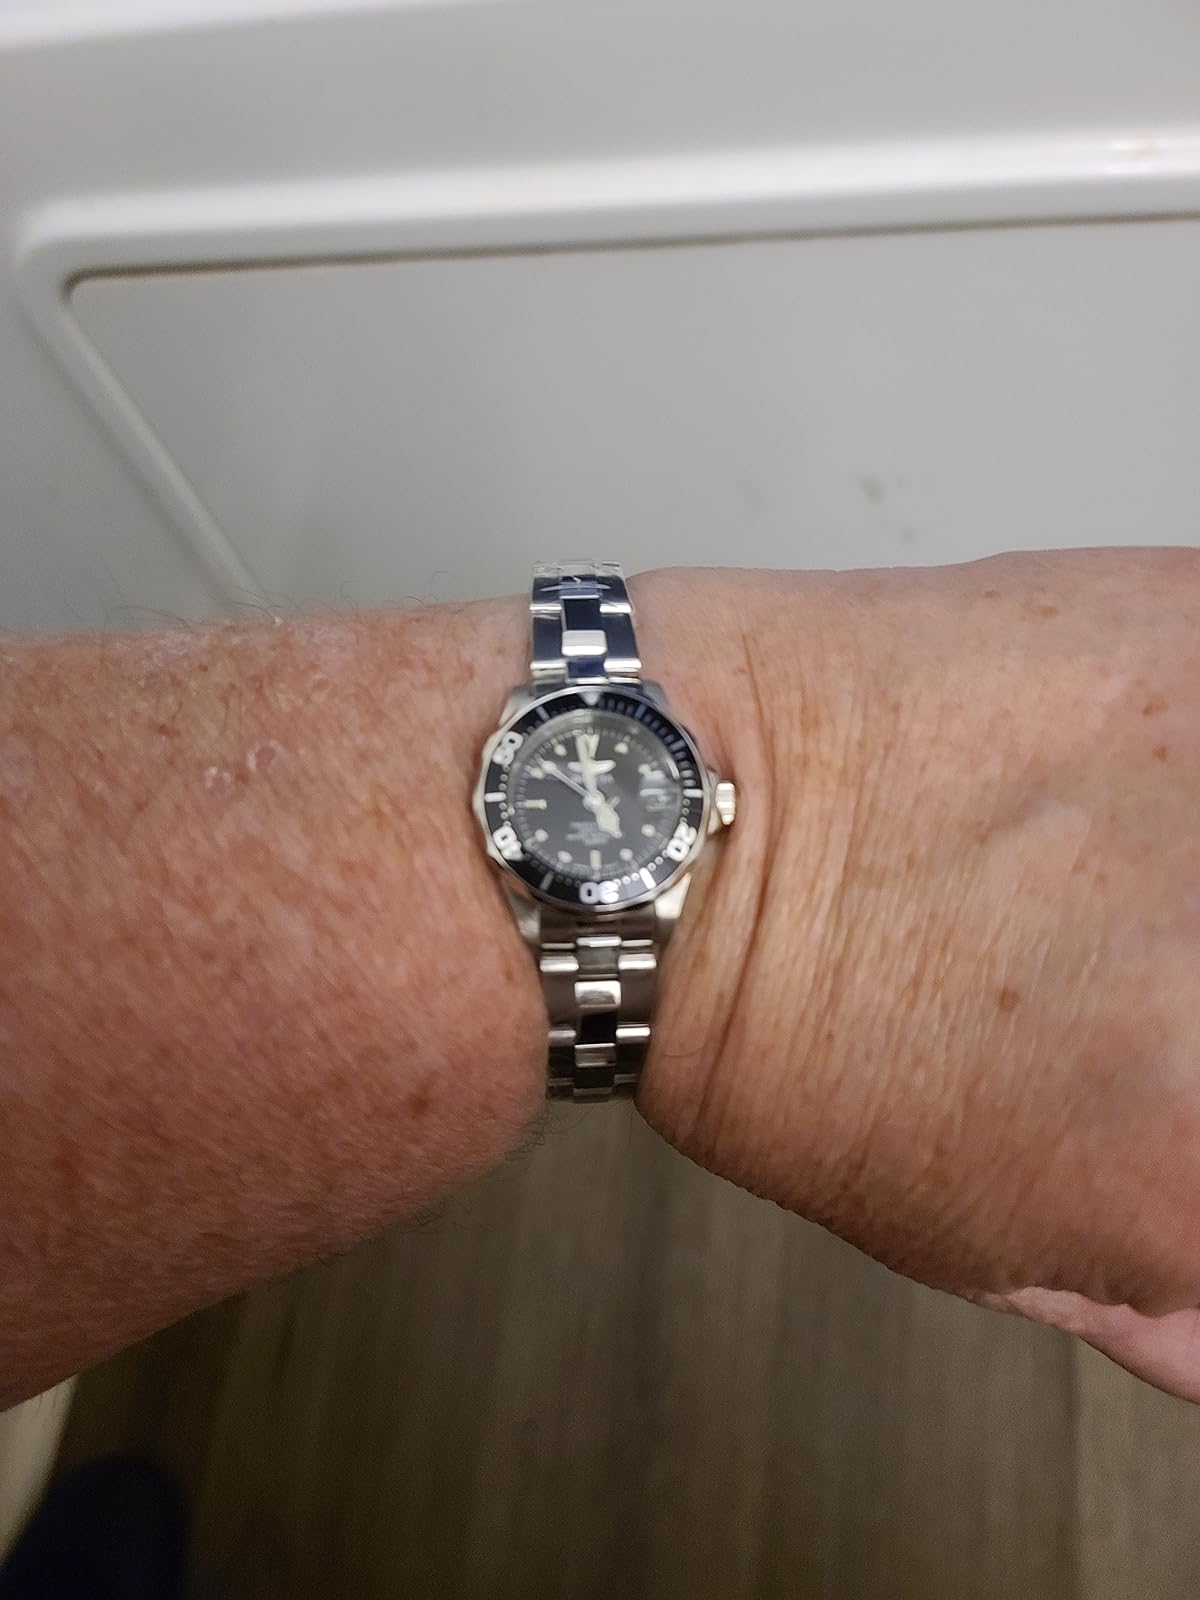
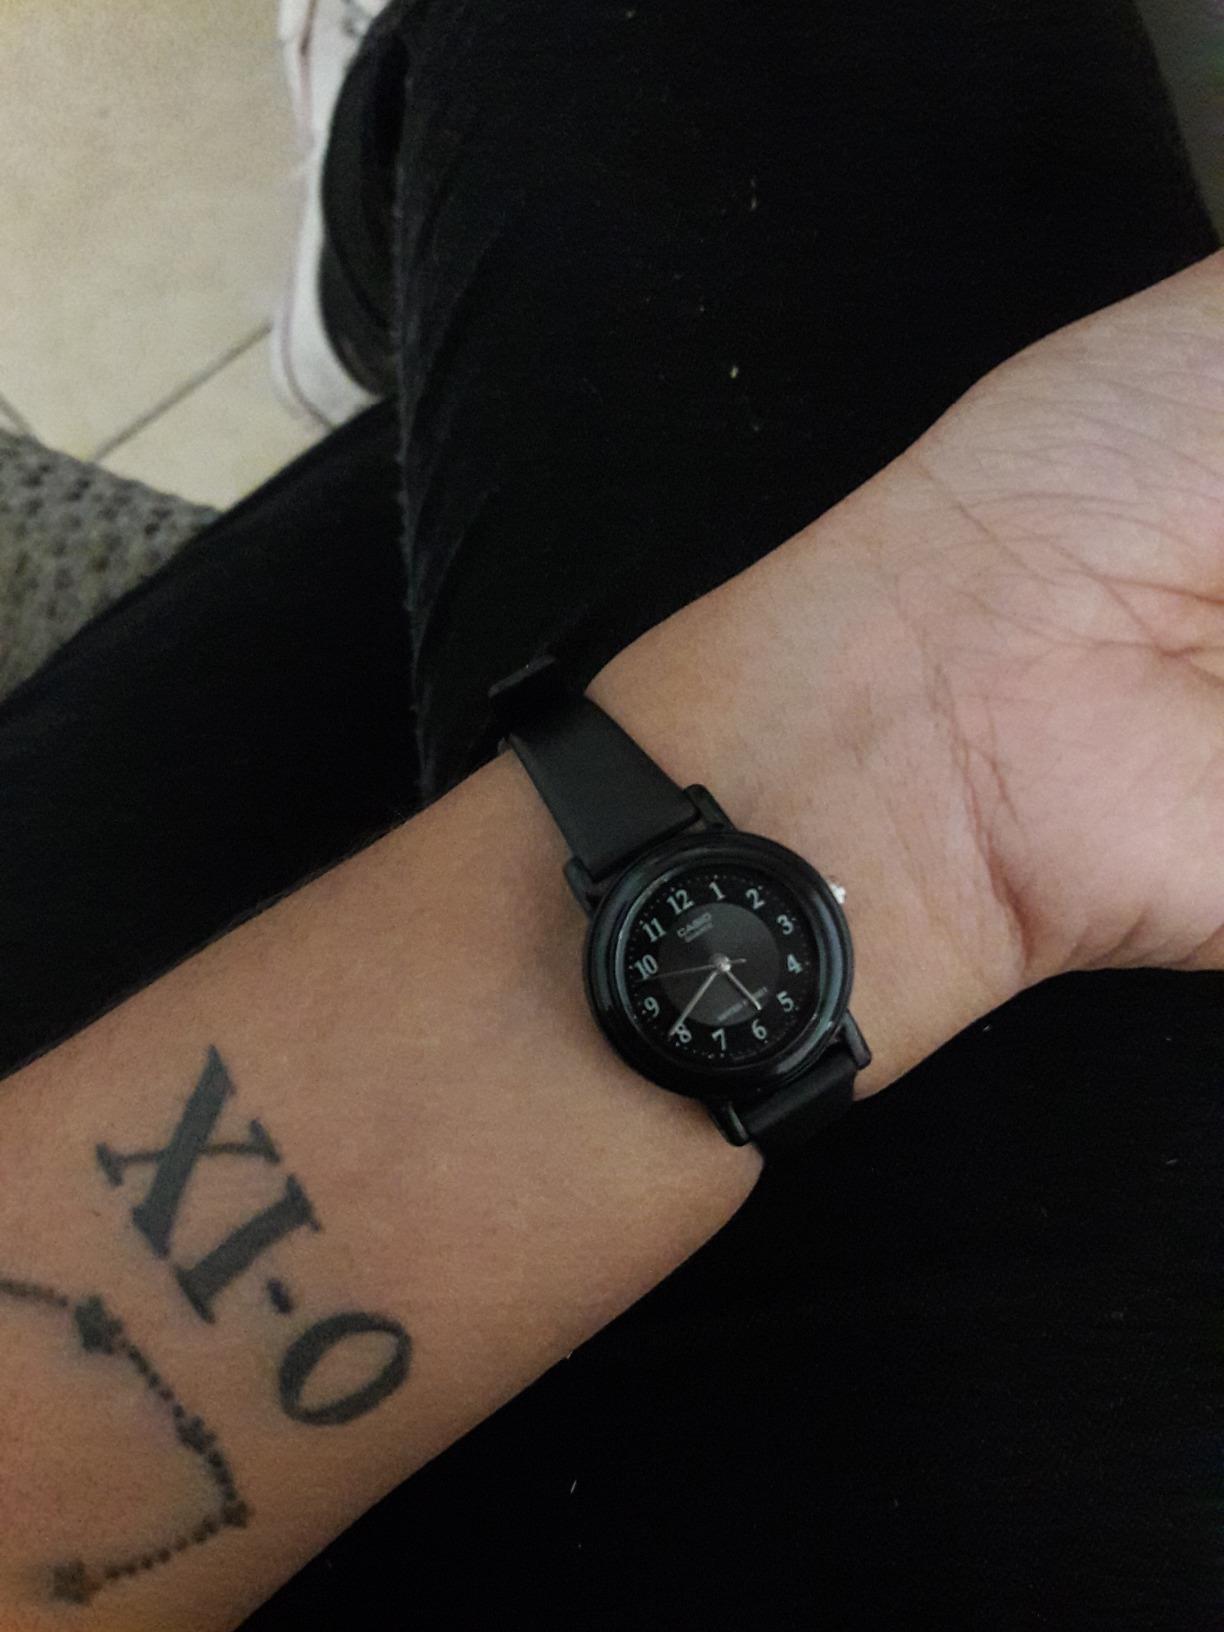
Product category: accessories_watch
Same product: no